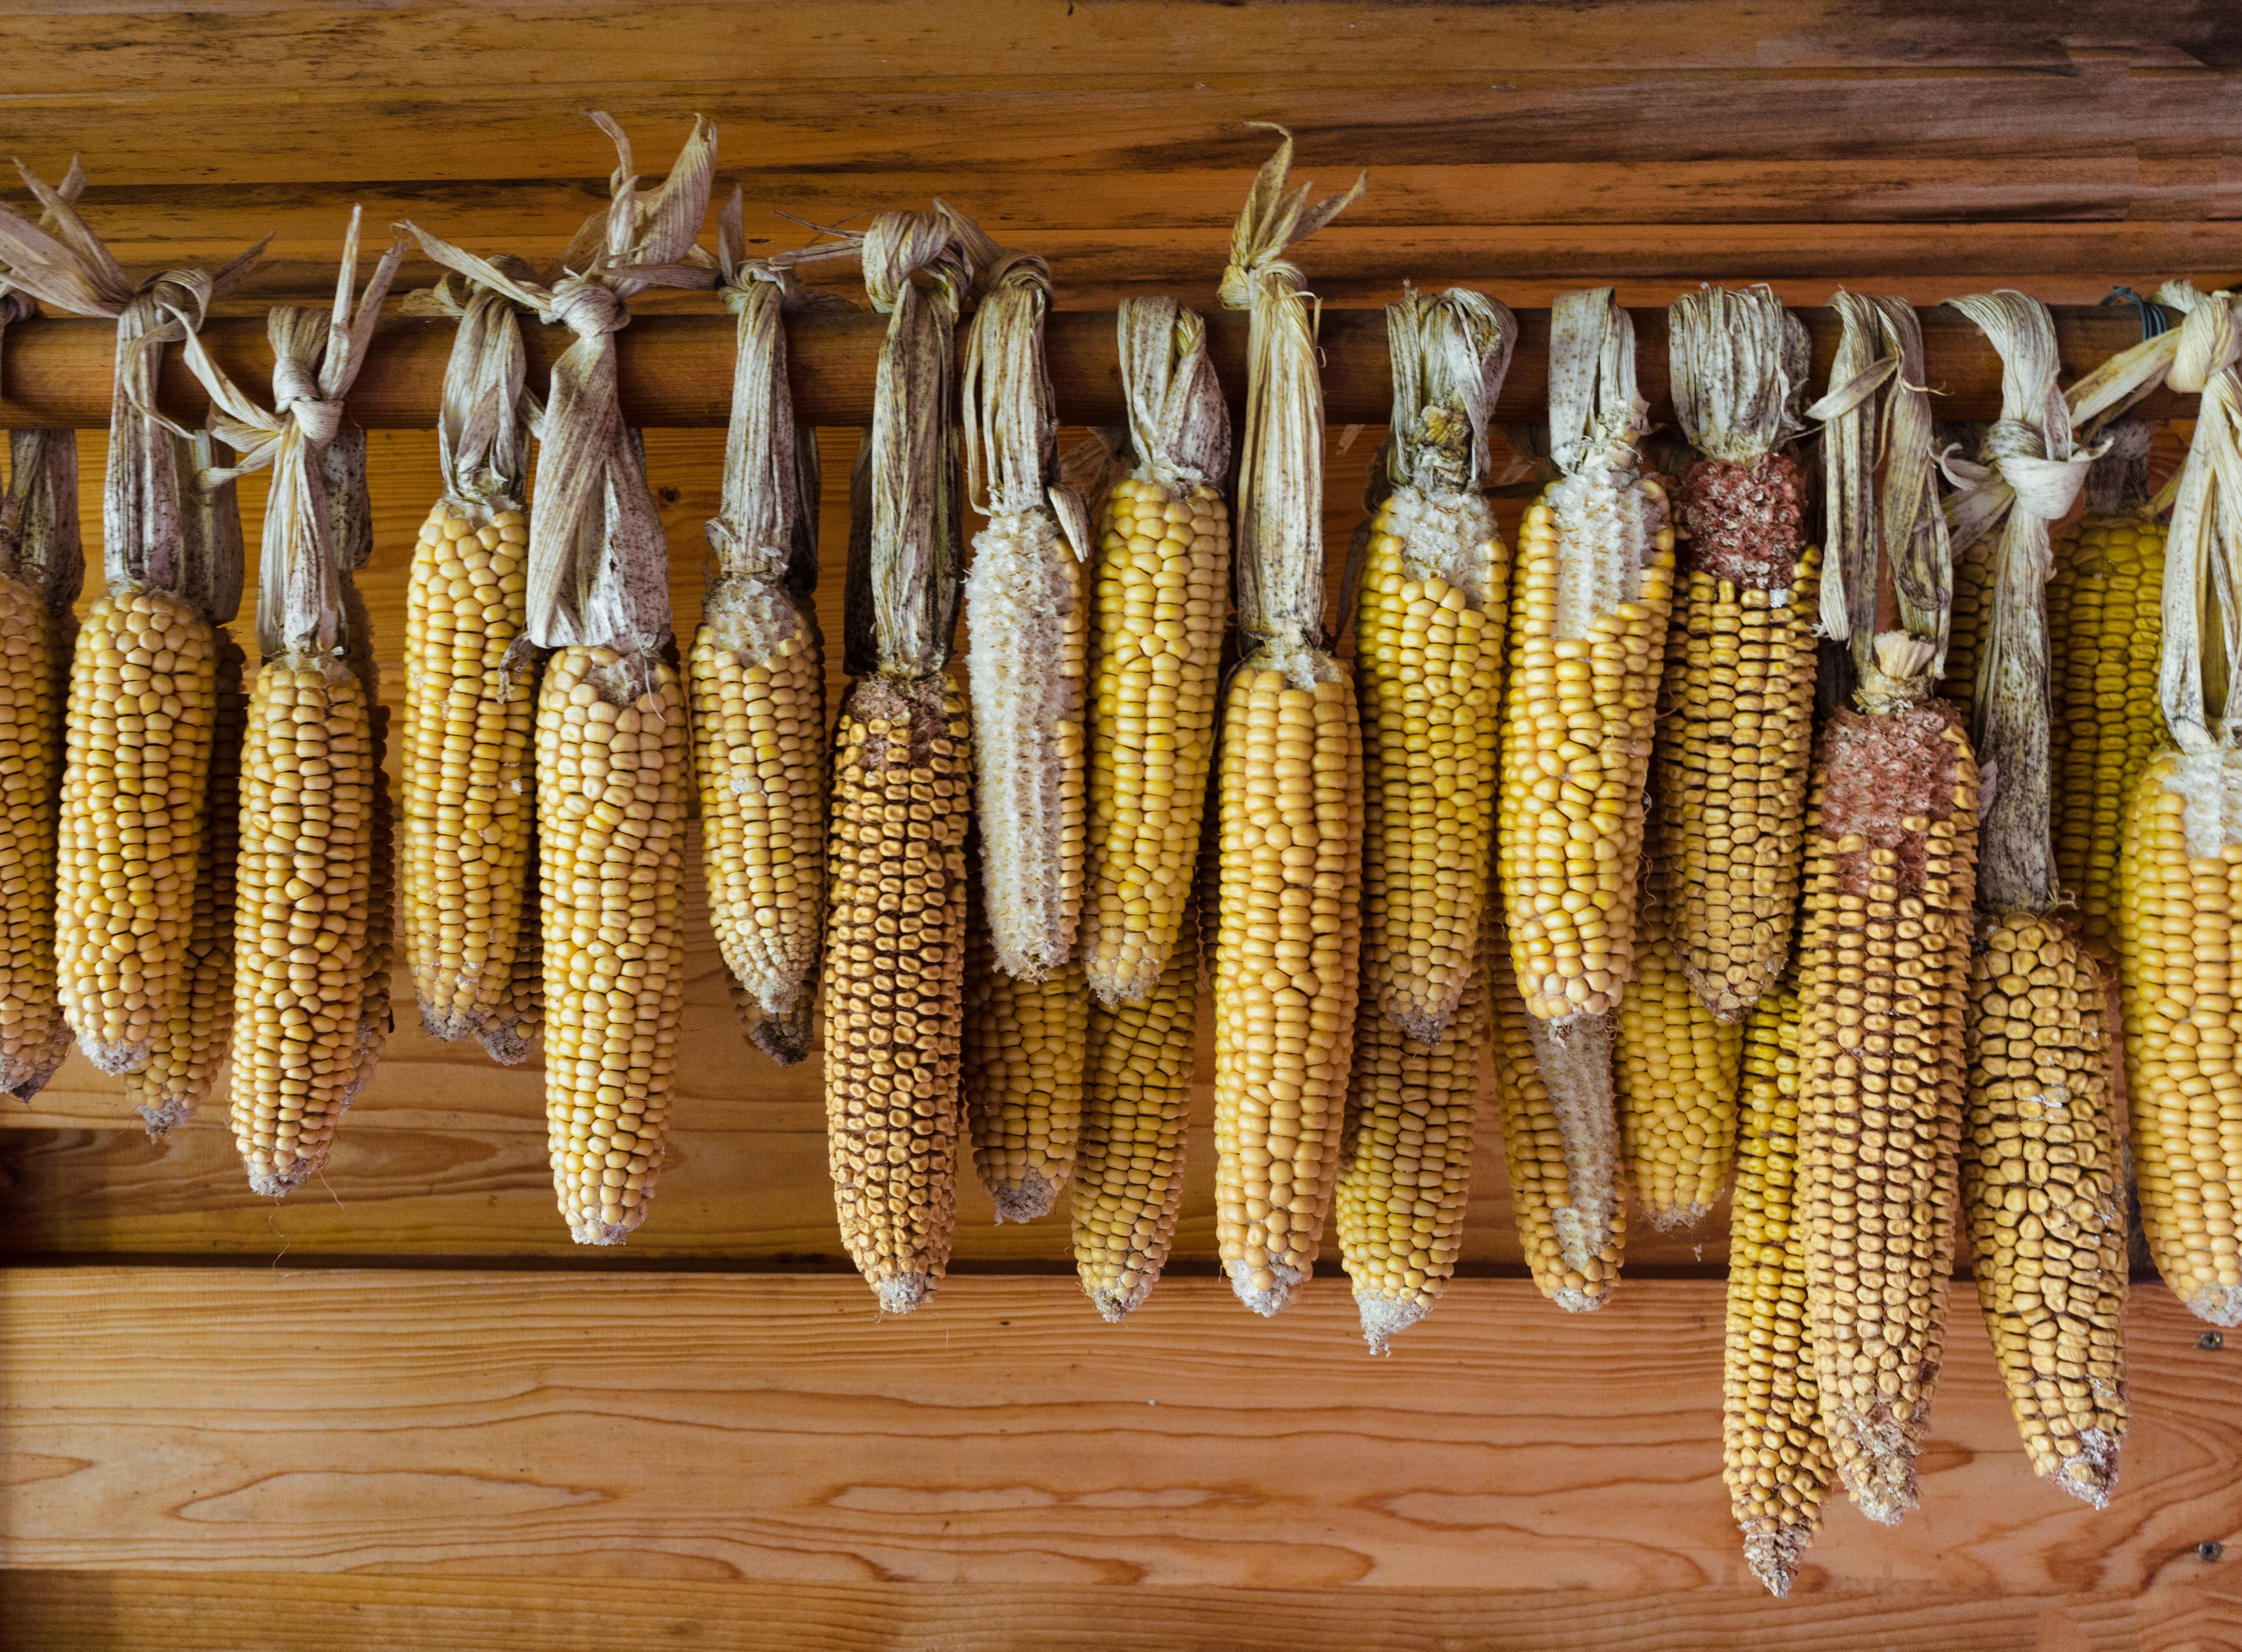
wood, wall, dry, rural, food, produce, corn, agriculture, fish, cuisine, grass family